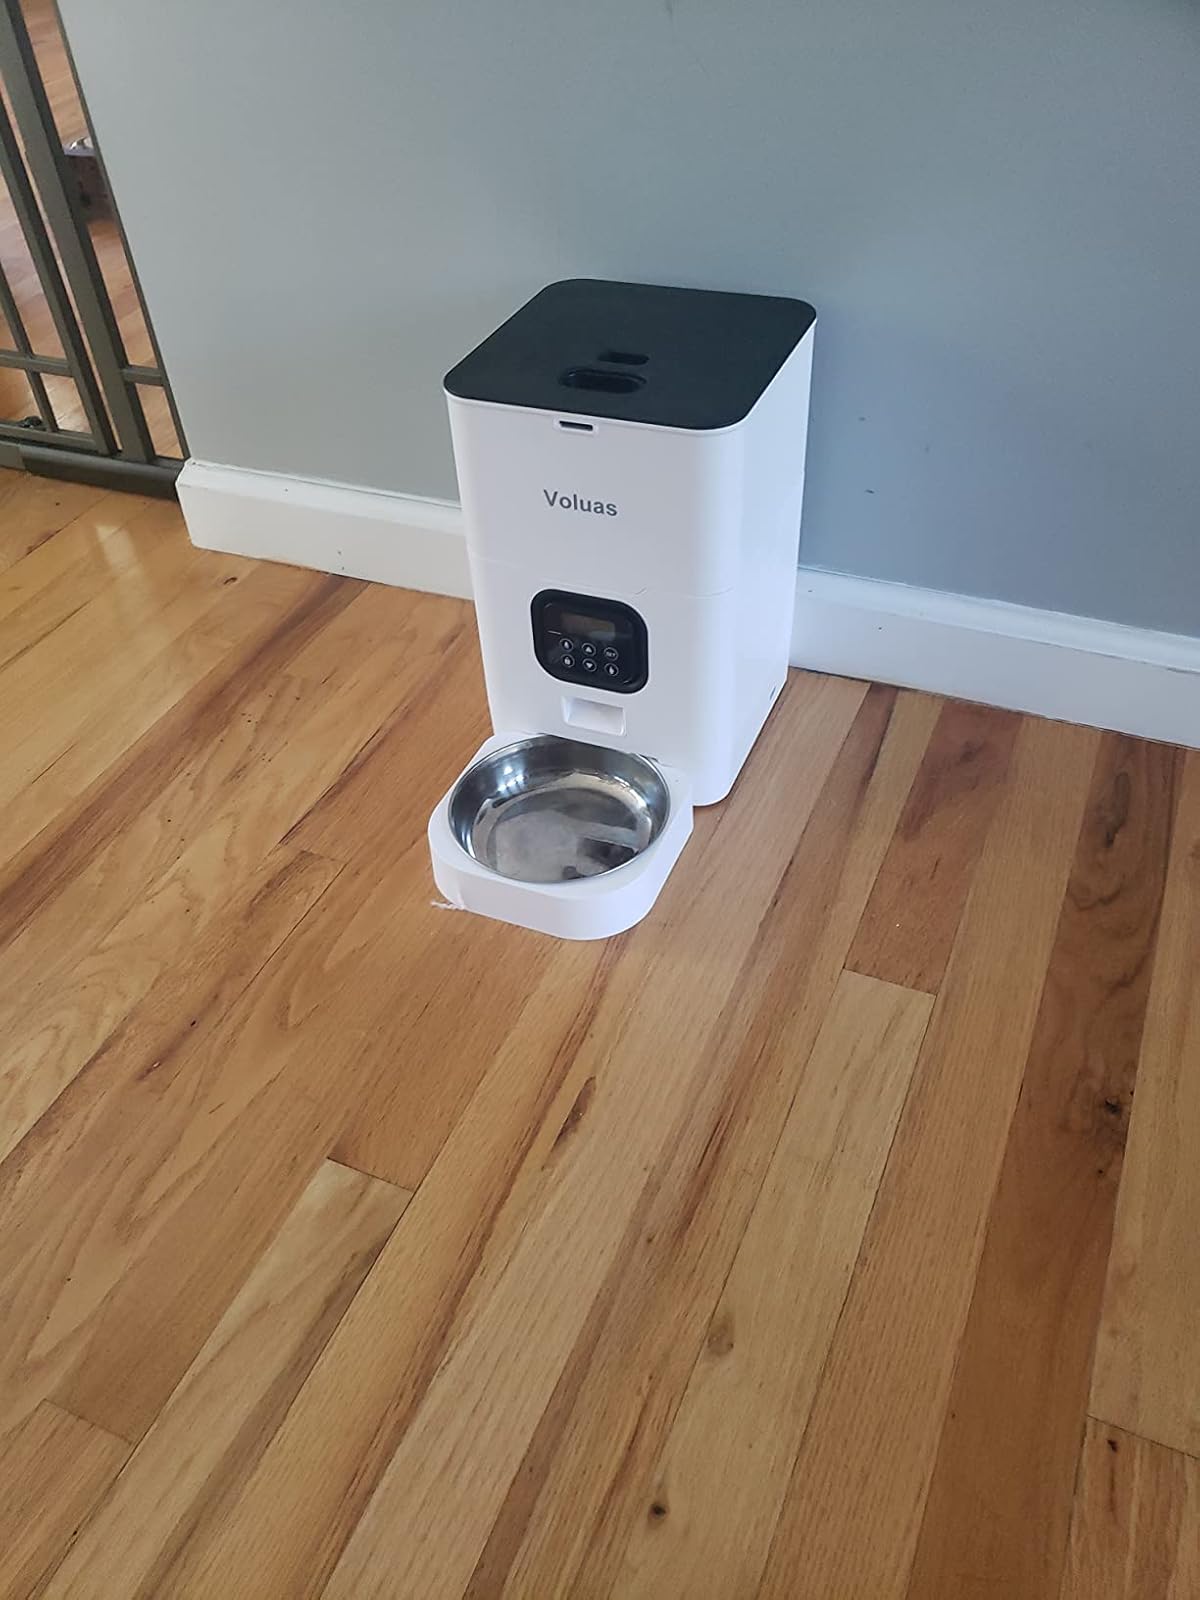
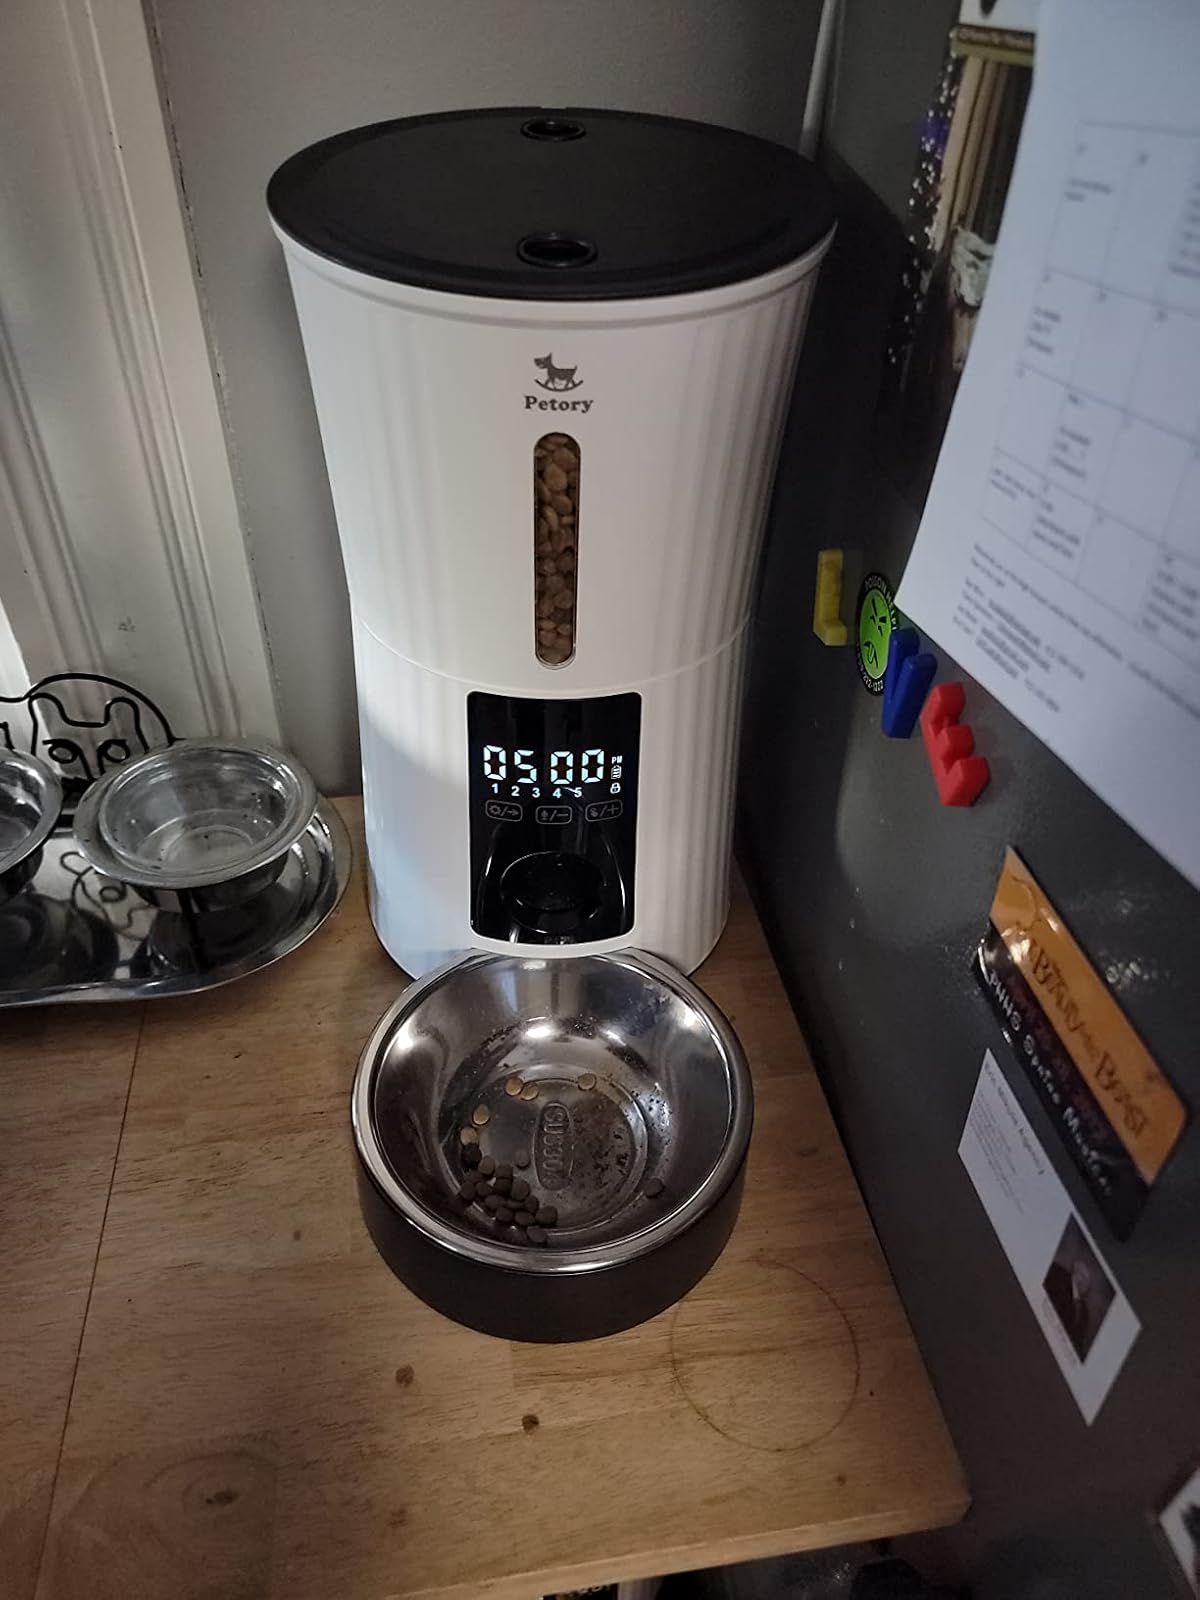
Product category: items_feeder
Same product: no